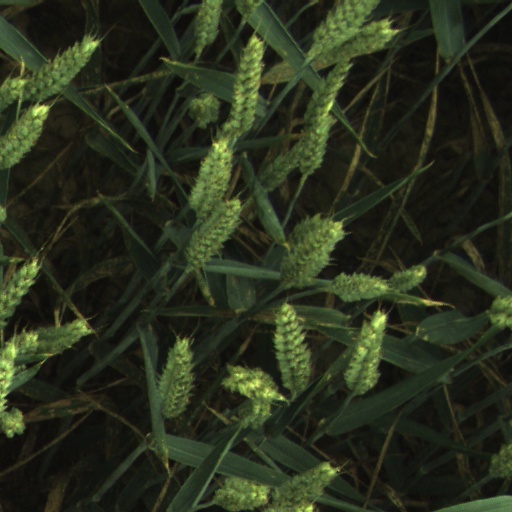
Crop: wheat